Antoine Aveline

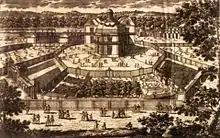
"View and Perspective of the Ménagerie at Versailles" by Antoine Aveline

Antoine Aveline (1691–1743) was a French engraver, son of Pierre Aveline and brother of Pierre-Alexandre Aveline.